Long jump

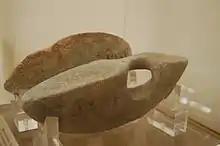
Halteres used in athletic games in ancient Greece

The long jump is the only known jumping event of ancient Greece's original Olympics' pentathlon events. All events that occurred at the Olympic Games were initially supposed to act as a form of training for warfare. The long jump emerged probably because it mirrored the crossing of obstacles such as streams and ravines. After investigating the surviving depictions of the ancient event it is believed that unlike the modern event, athletes were only allowed a short running start. The athletes carried a weight in each hand, which were called halteres (between 1 and 4.5 kg). These weights were swung forward as the athlete jumped in order to increase momentum. It was commonly believed that the jumper would throw the weights behind him in midair to increase his forward momentum; however, halteres were held throughout the duration of the jump. Swinging them down and back at the end of the jump would change the athlete's center of gravity and allow the athlete to stretch his legs outward, increasing his distance. The jump itself was made from the "bater" ("that which is trod upon"). It was most likely a simple board placed on the stadium track which was removed after the event. The jumpers would land in what was called a "skamma" ("dug-up" area). The idea that this was a pit full of sand is wrong. Sand in the jumping pit is a modern invention. The "skamma" was simply a temporary area dug up for that occasion and not something that remained over time.